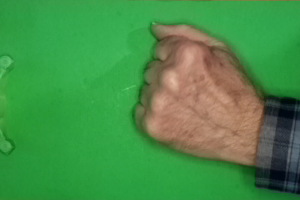
Label: rock